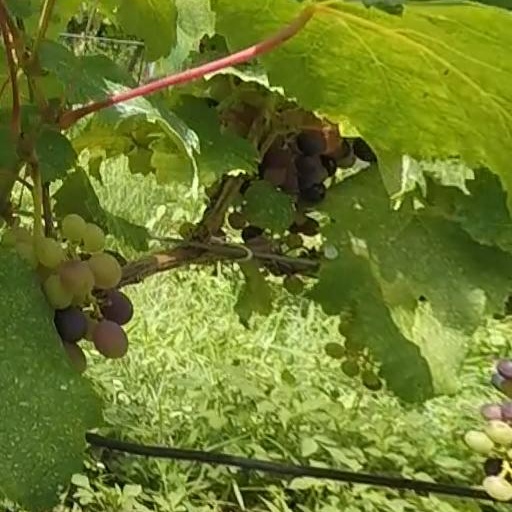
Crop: grape